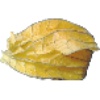
Label: Physalis with Husk 1